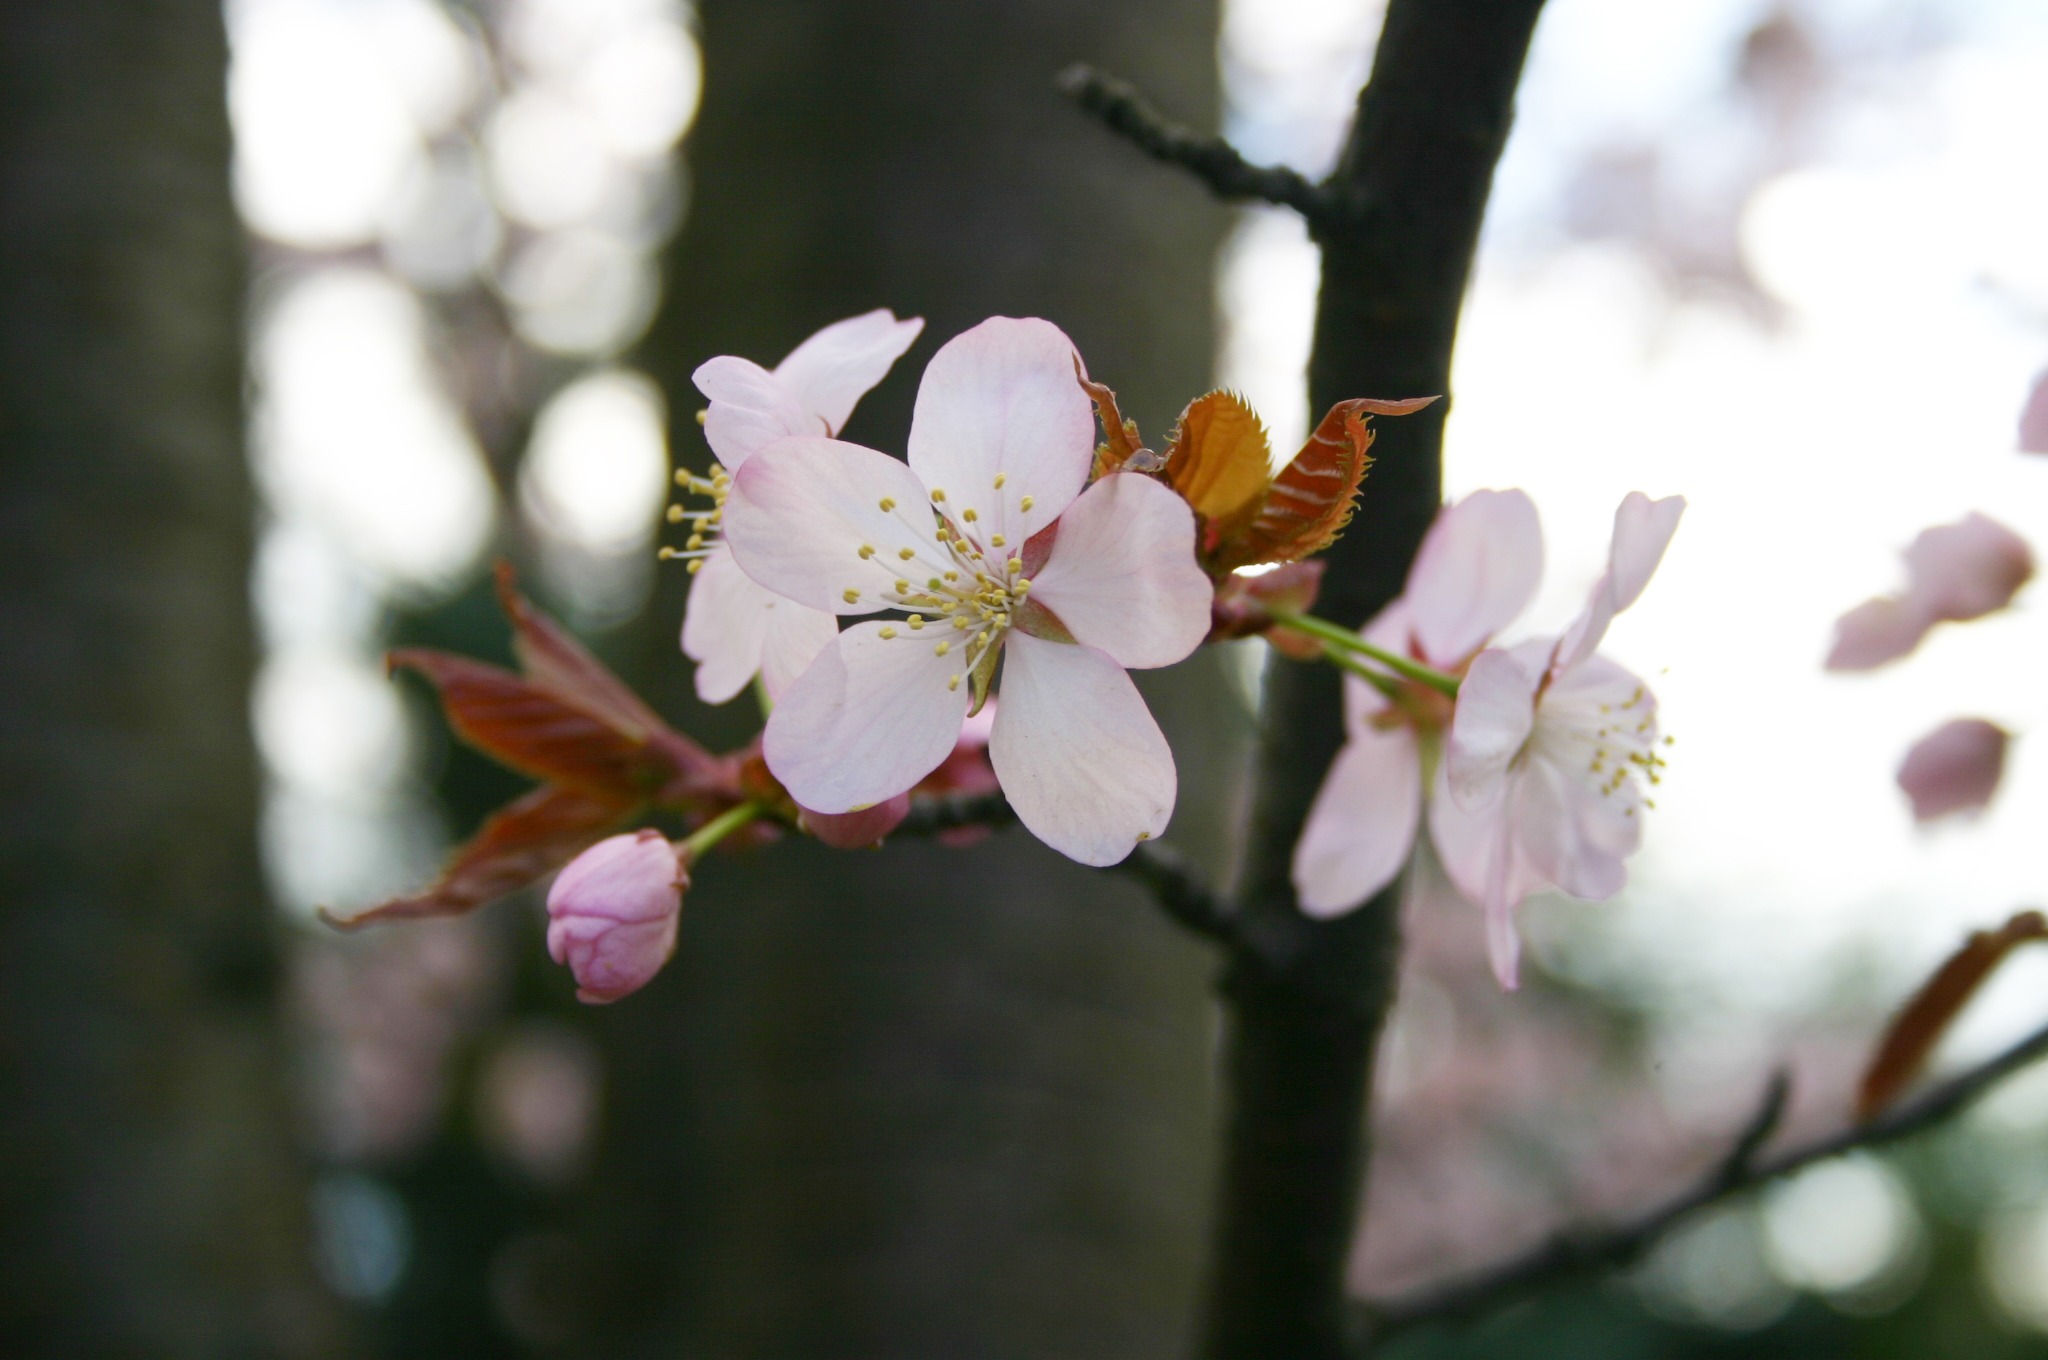
tree, branch, blossom, plant, flower, petal, bloom, food, spring, produce, botany, japan, flora, cherry blossom, close up, sakura, macro photography, flowering plant, land plant